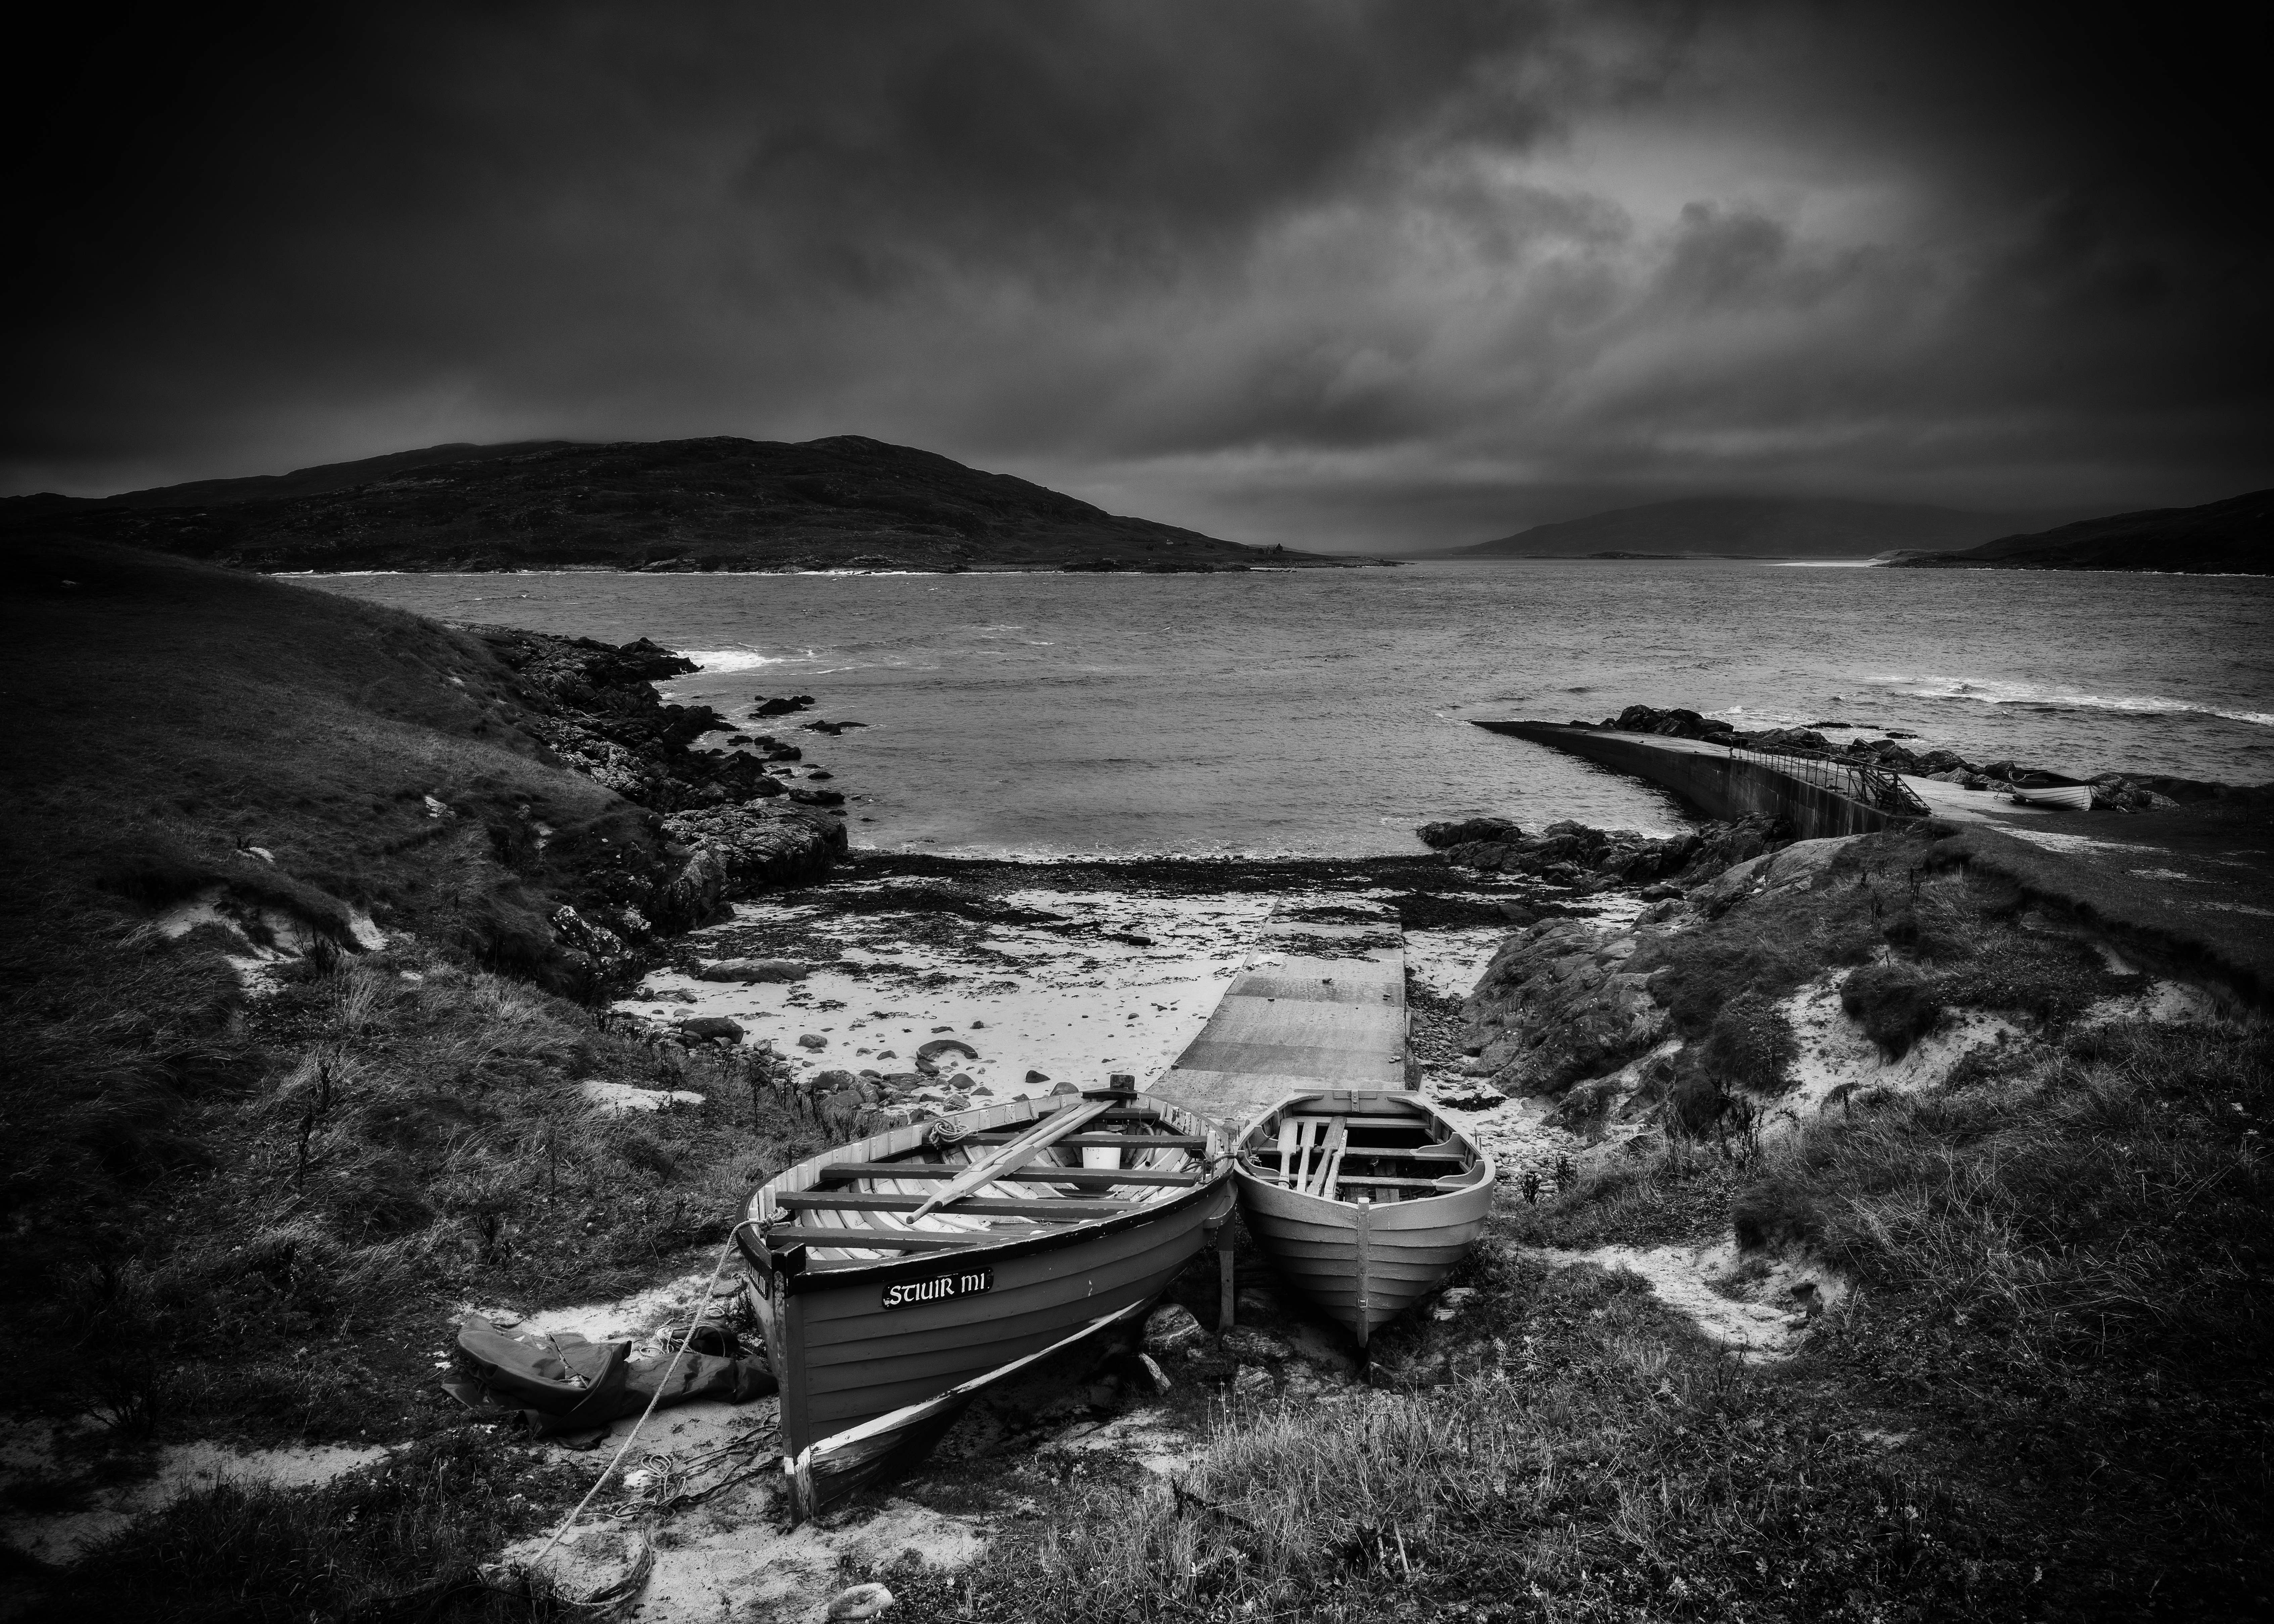
sea, coast, rock, ocean, horizon, cloud, black and white, photography, wave, darkness, monochrome, monochrome photography